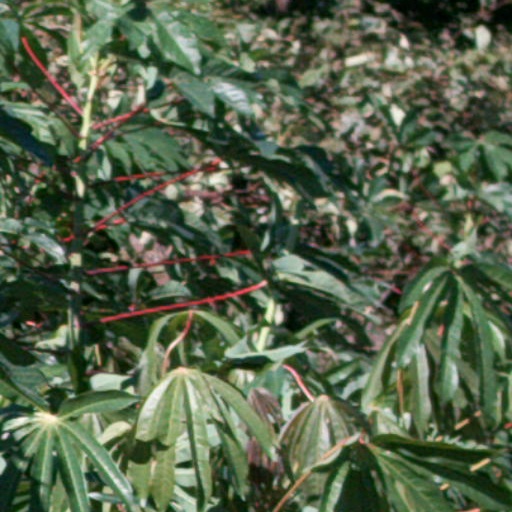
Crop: cassava